Bubble chart

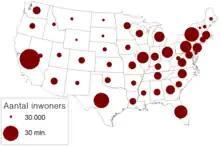
A series of bubbles on a map is called a proportional symbol map or sometimes "bubble map"

Additional information about the entities beyond their three primary values can often be incorporated by rendering their disks in colors and patterns that are chosen in a systematic way. And, of course, supplemental information can be added by annotating disks with textual information, sometimes as simple as unique identifying labels for cross-referencing to explanatory keys and the like.